Norfa

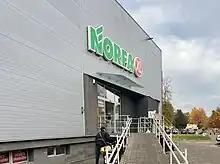
XL size Norfa in Druskininkai

Norfa is a supermarket chain in Lithuania. In 2022, it was fourth largest chain of retail stores in Lithuania.